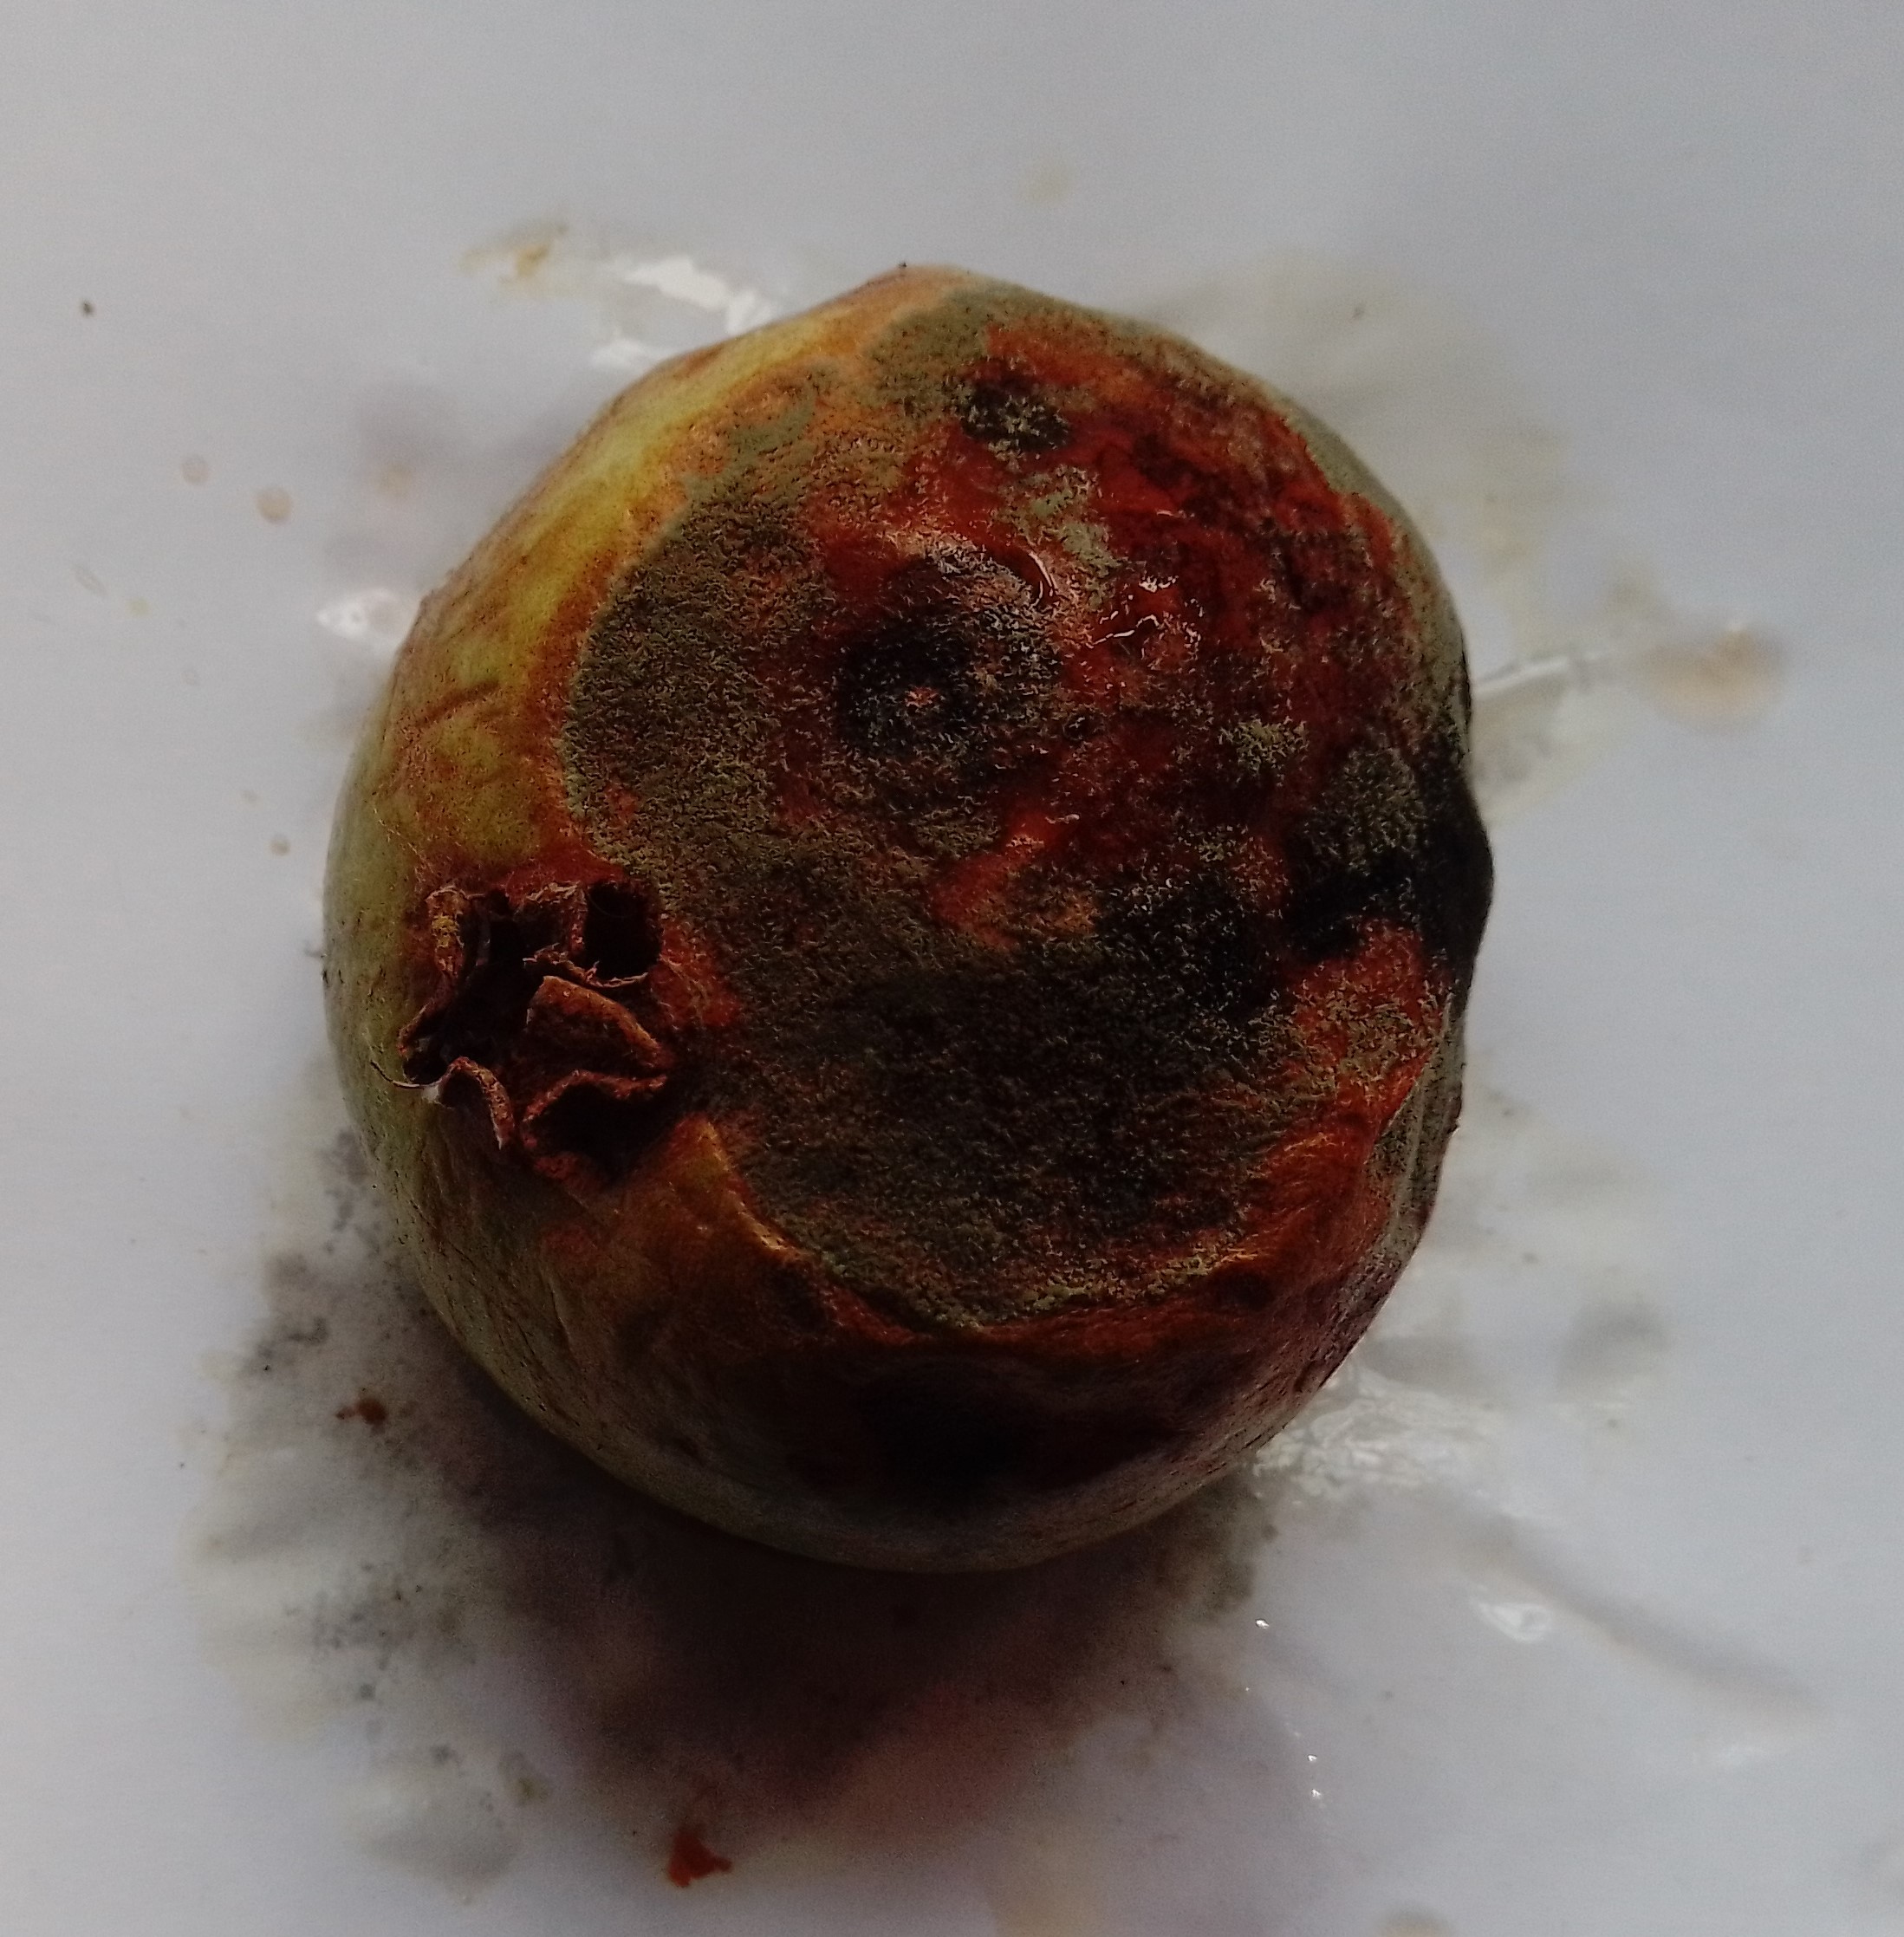
Fruit: guava
Condition: rotten